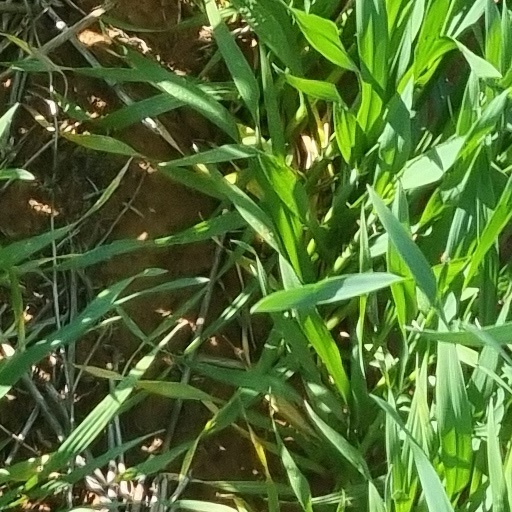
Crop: wheat